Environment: real
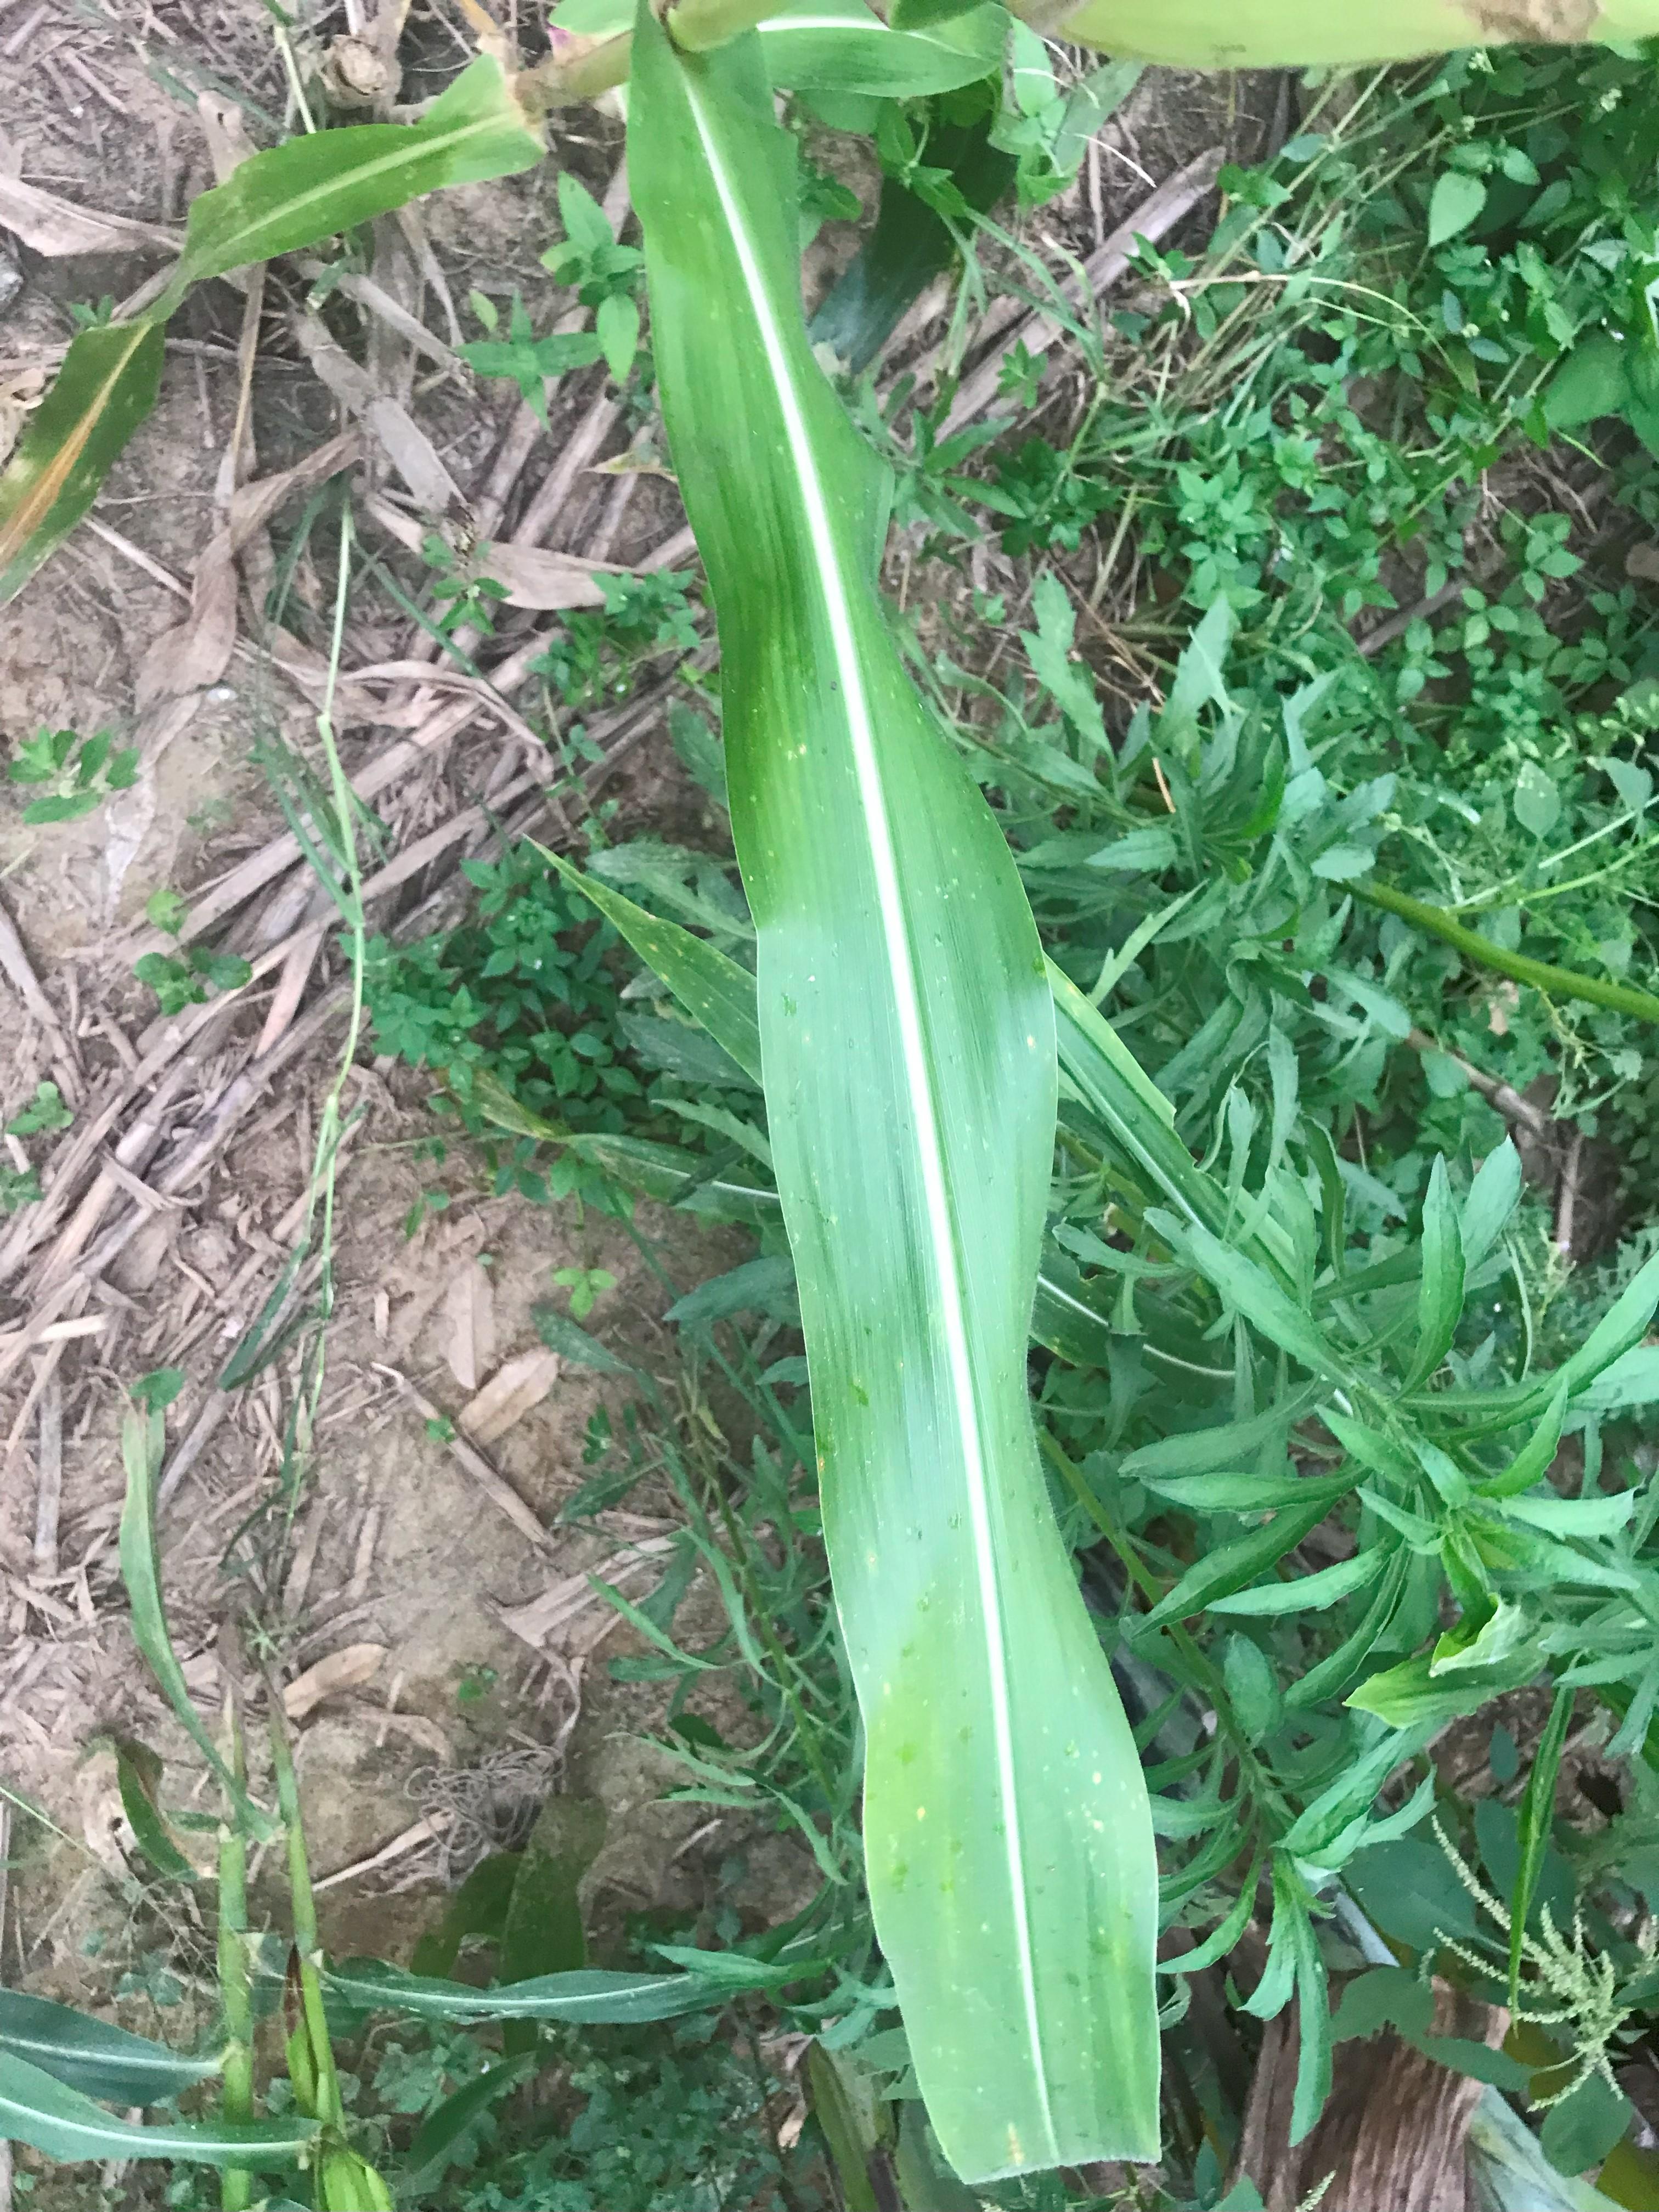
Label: potassium_deficiency